Mortuary (2005 film)

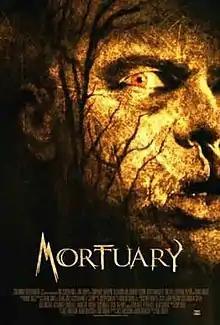
Theatrical release poster

Mortuary is a 2005 American zombie horror film directed by Tobe Hooper. It stars Dan Byrd, Alexandra Adi and Denise Crosby. "Mortuary" was Tobe Hooper's last US-produced film before his death in 2017 (his final directorial credit being the 2013 Emirati horror film "Djinn", produced by Image Nation).